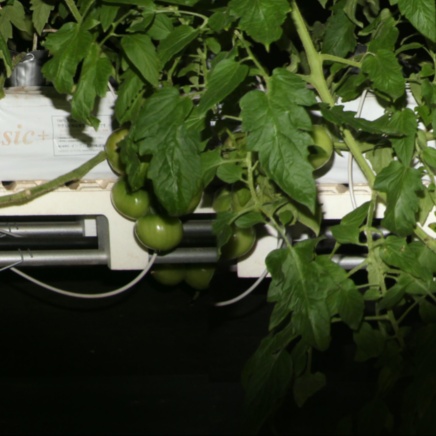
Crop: tomato